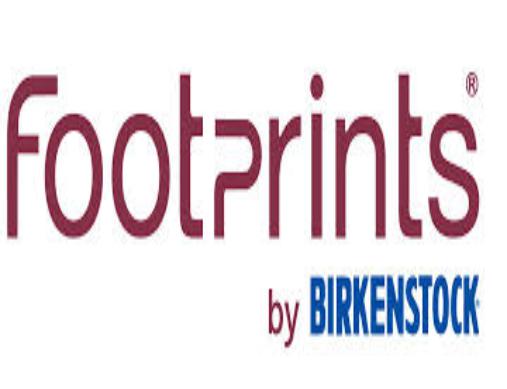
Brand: Birkenstock
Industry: Clothes